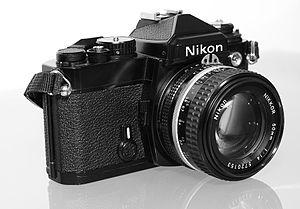
Le Nikon FE est un appareil photographique reflex mono-objectif. Il a été construit par Nikon au Japon de 1978 à 1983, et était encore en stock chez certains fournisseur jusqu'en 1984.